Jean de Vivonne

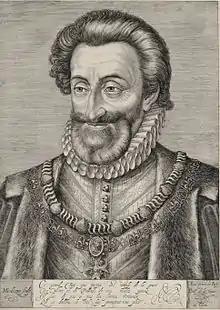
Henri III's distant cousin the Protestant king of Navarre who succeeded him to the French throne as Henri IV

On 4 January word reached the Papacy of the assassinations that had transpired at Blois. This was followed a day later by the official notice of the act from Henri. According to cardinal de Joyeuse, the Pope was not surprised to learn of the assassinations, remarking that Guise and his brother had received several warnings of the king's intentions. On 6 January Pisani, who had not yet received his diplomatic despatch from the king, met with the Pope. Pisani attempted to explain Henri's actions. Pope Sixtus restrained himself in his reactions, asking only if Pisani had ever heard of a prince who killed a cardinal.